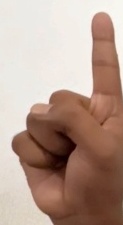
ASL sign: 1